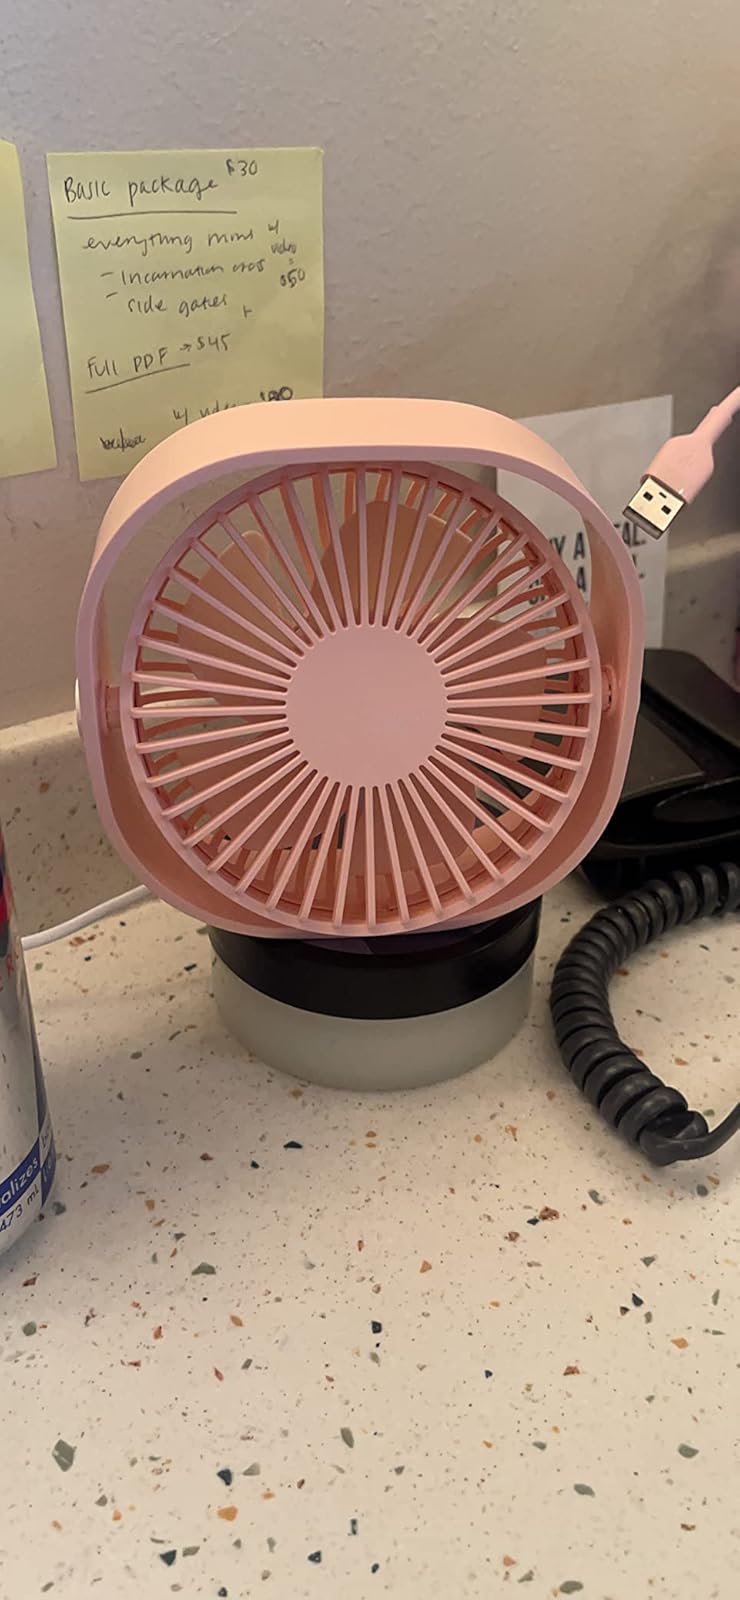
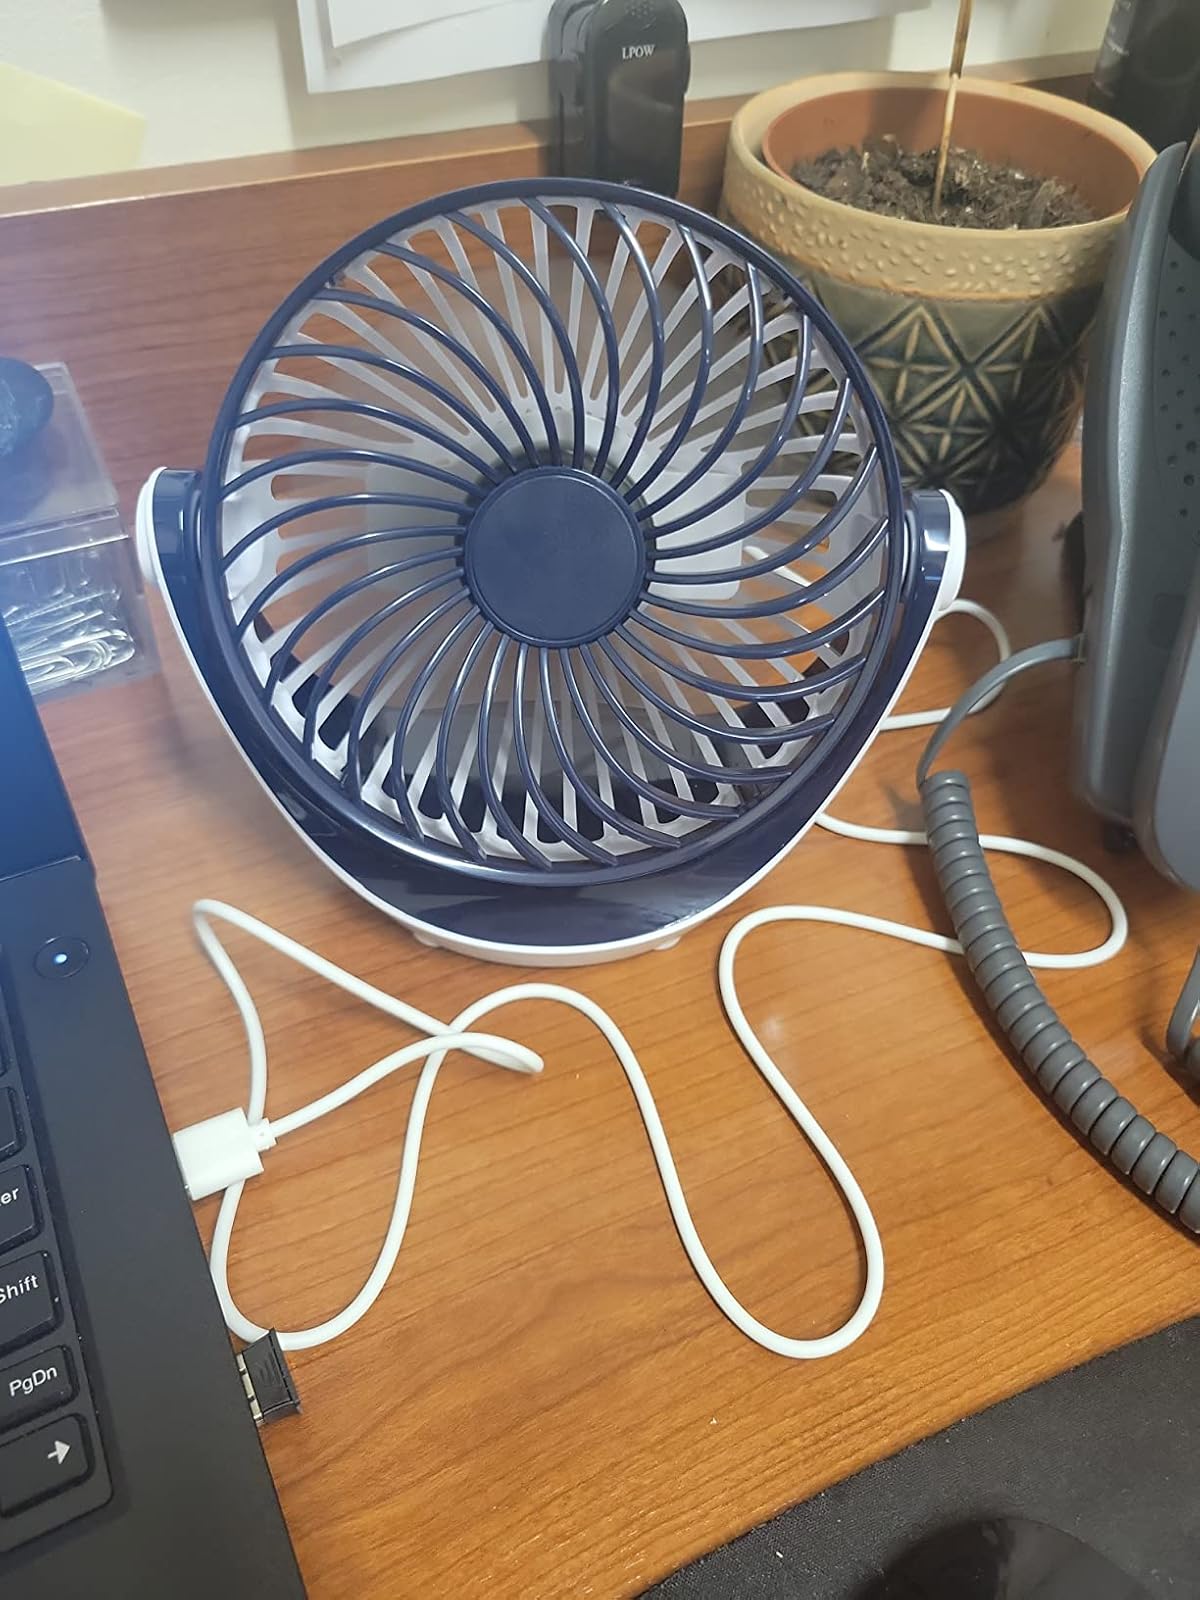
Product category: fan
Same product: no